Lauren James

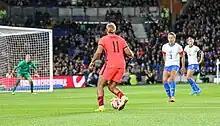
James against the Czech national team on 11 October 2022

On 18 November 2023, James scored her first WSL hat-trick in a 5–1 home win against Liverpool in the 2023–24 season, and was awarded WSL Player of the Month for November. On 10 December 2023, in the 1–4 away loss against Arsenal, James was yellow carded for an apparent stamp on Lia Wälti after play had been stopped, a second stamping controversy in six months. After the incident, Chelsea manager Emma Hayes said that James was "not in a good place" as James had received "abuse" from the public and the media.